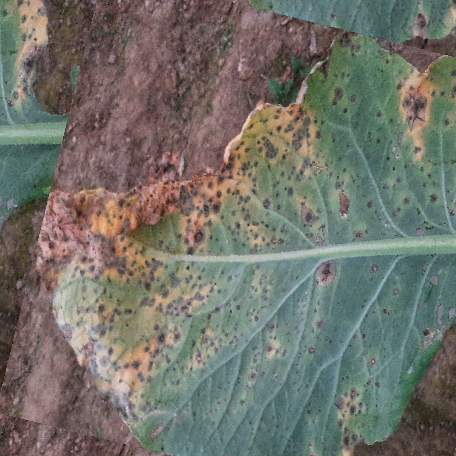
Label: Downy Mildew